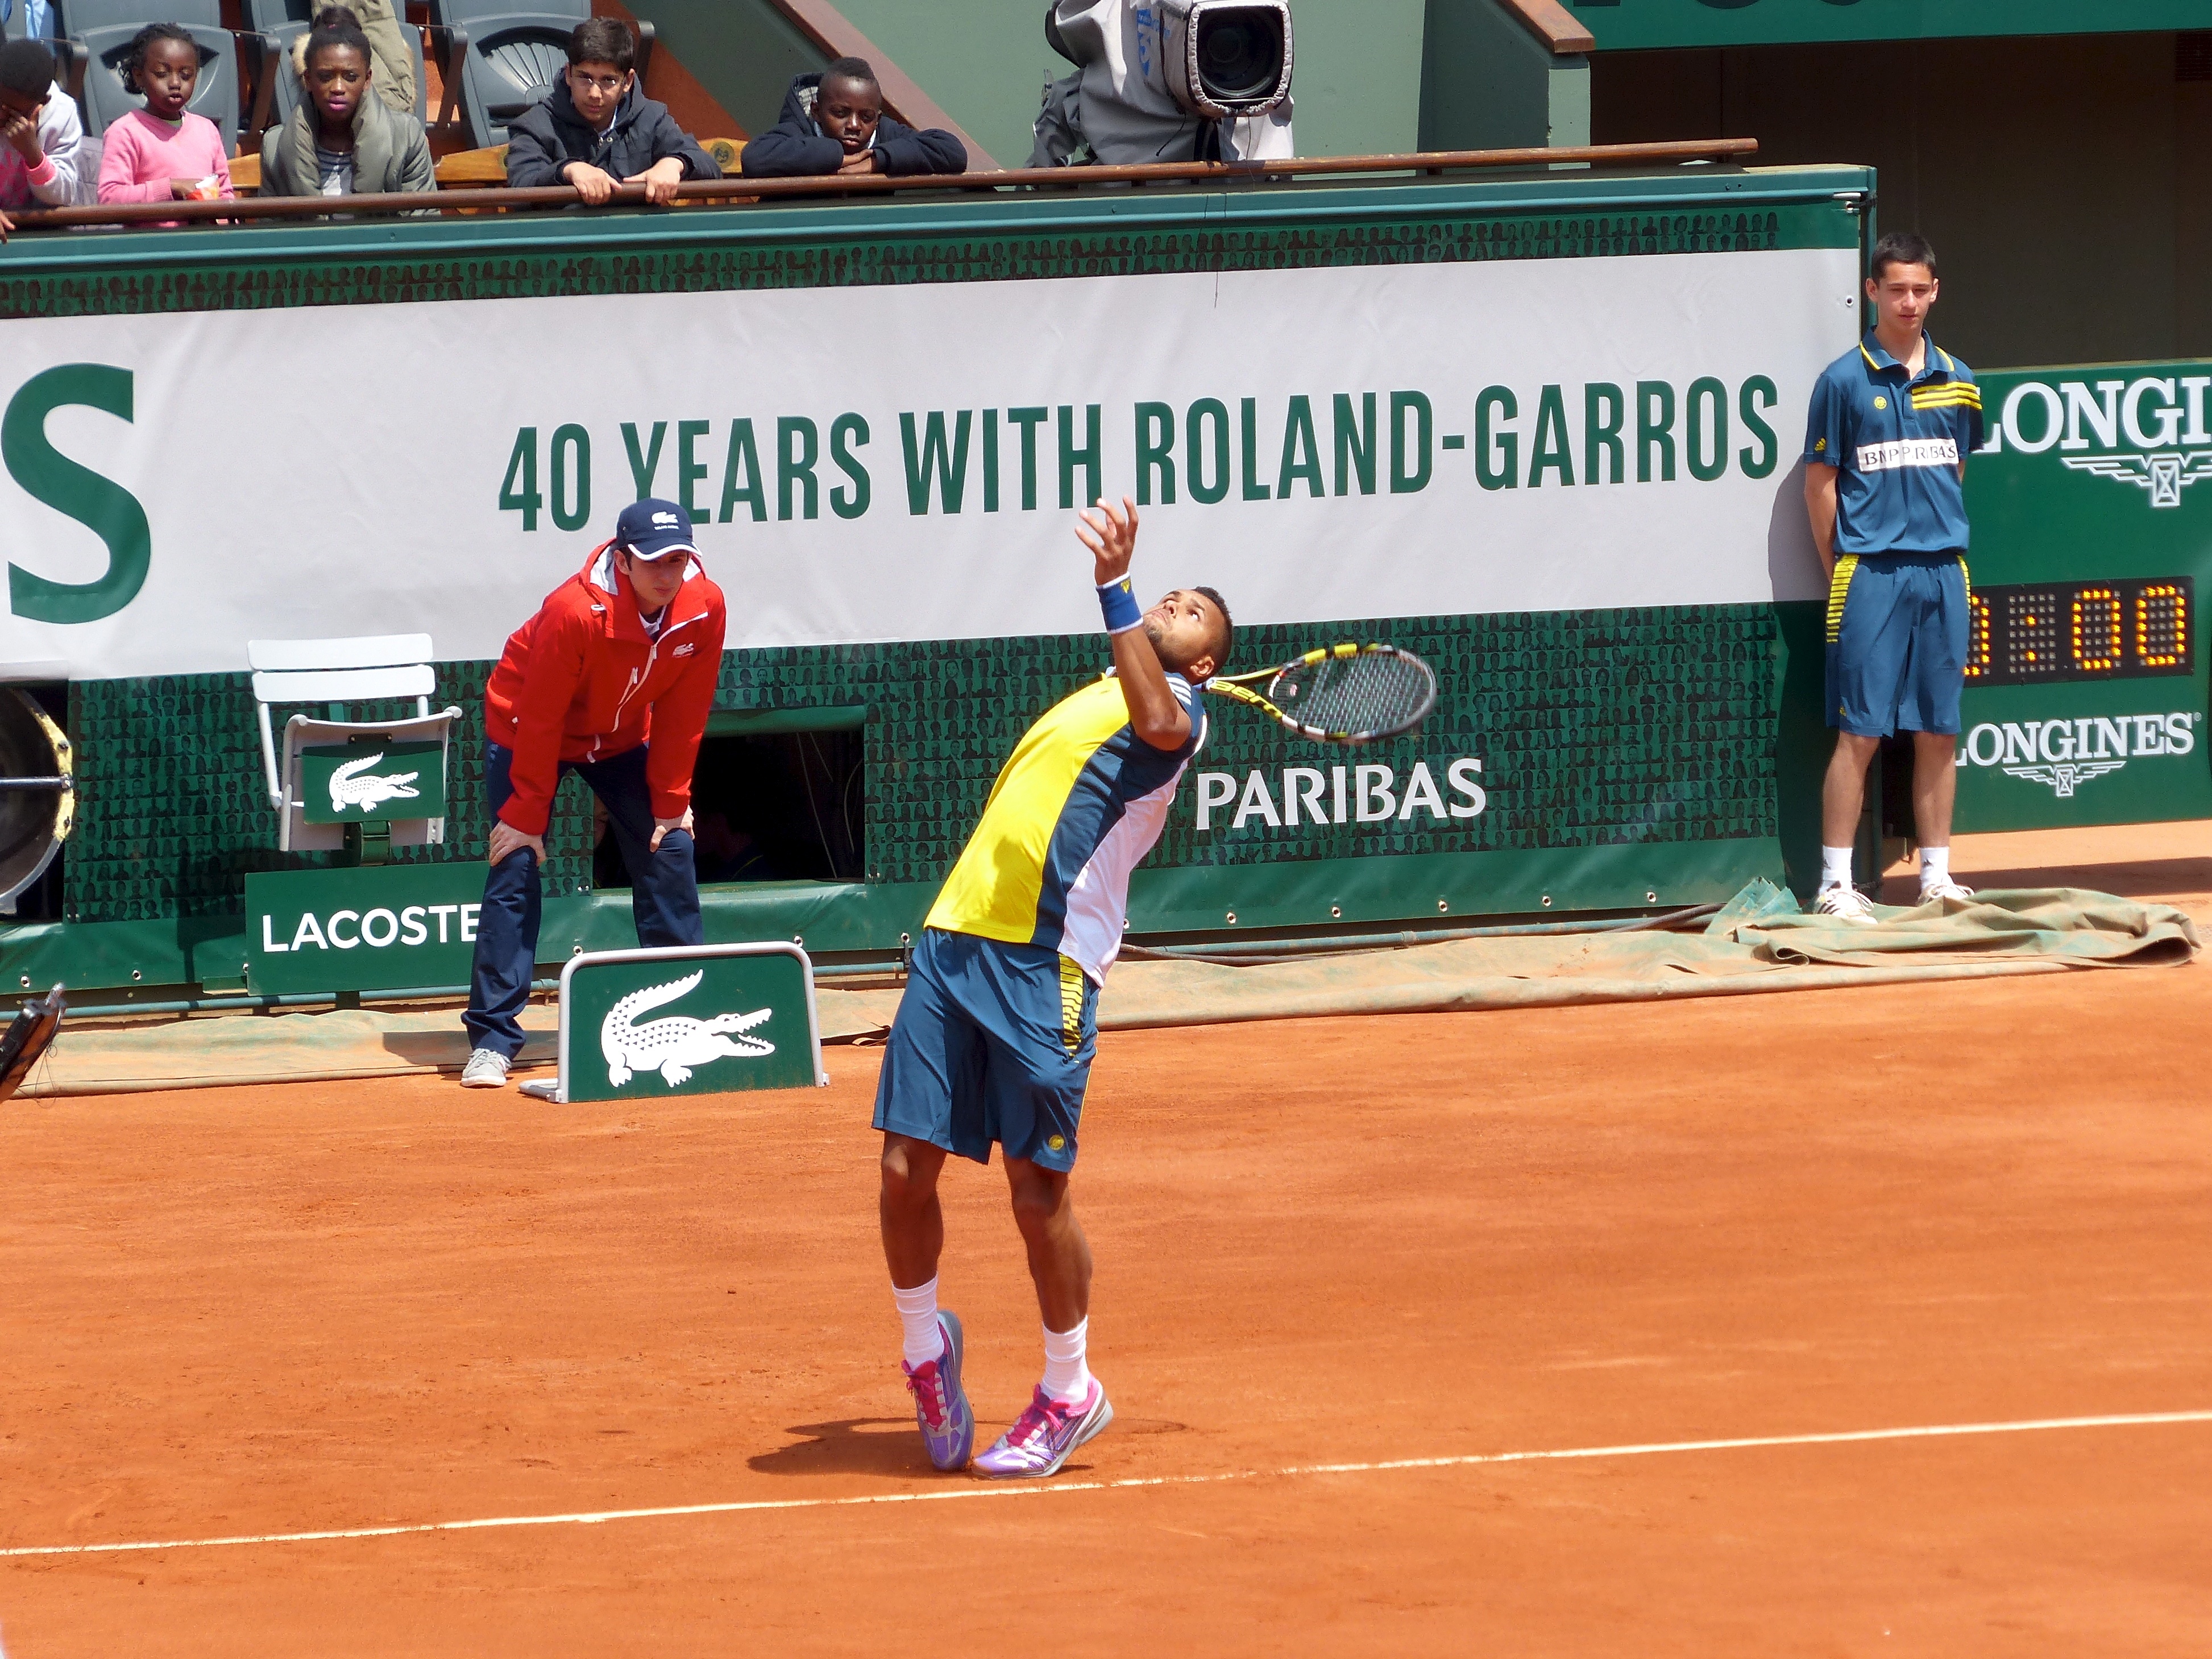
france, 2013, tennis, rolandgarros, sports, championship, tournament, frenchopen, tsonga, ball game, tennis player, individual sports, competition event, racquet sport, soft tennis